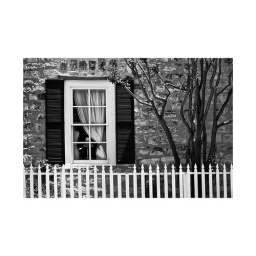
The window of a Stone house, behind a white picket fence, in Fredricksburg, Texas.